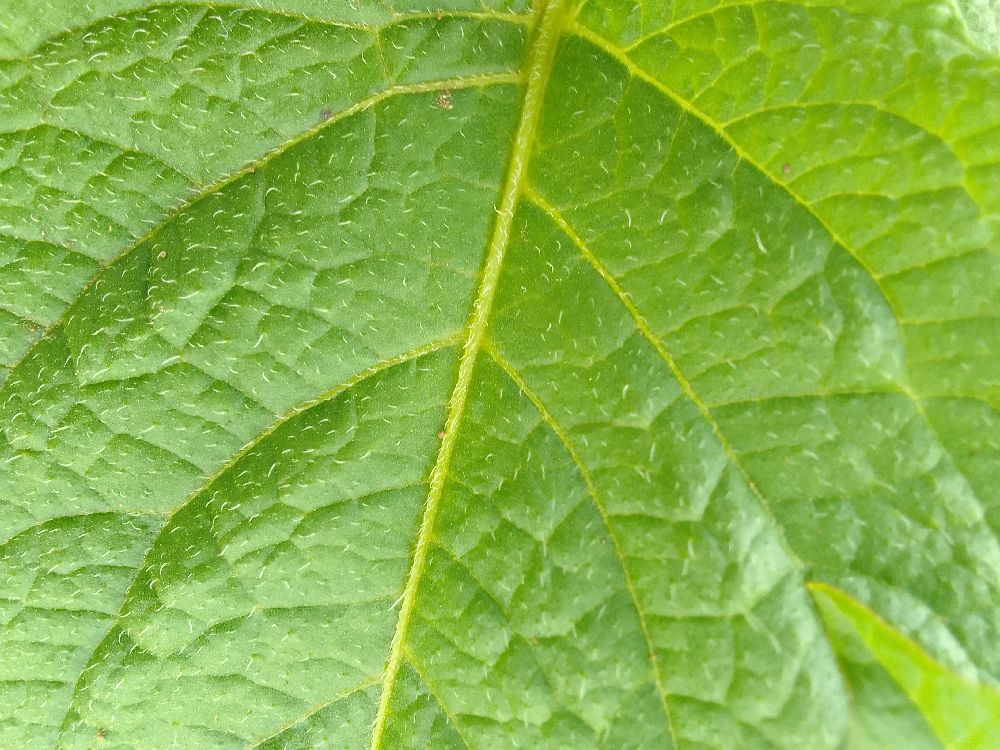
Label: Healthy